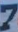
Number: 7